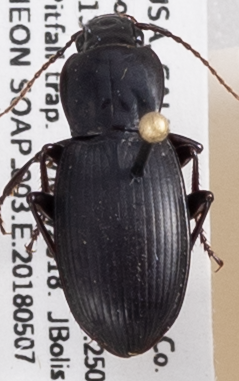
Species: Pterostichus ordinarius
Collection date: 2018-05-07
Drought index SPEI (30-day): -0.176
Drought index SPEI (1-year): -0.288
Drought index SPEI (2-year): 0.8